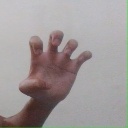
अक्षर: झ